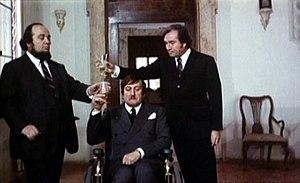
Marco Ferreri est un réalisateur, acteur et scénariste italien.